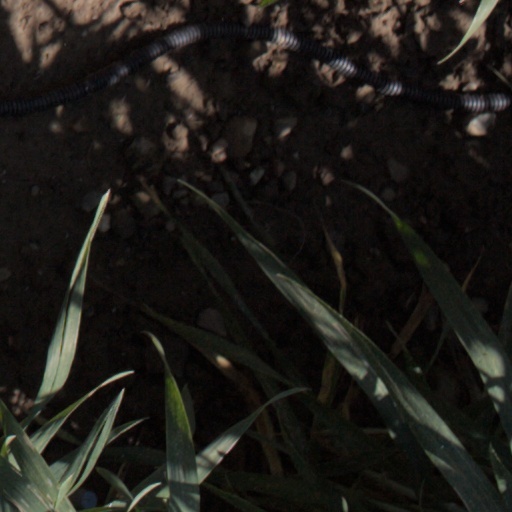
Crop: wheat